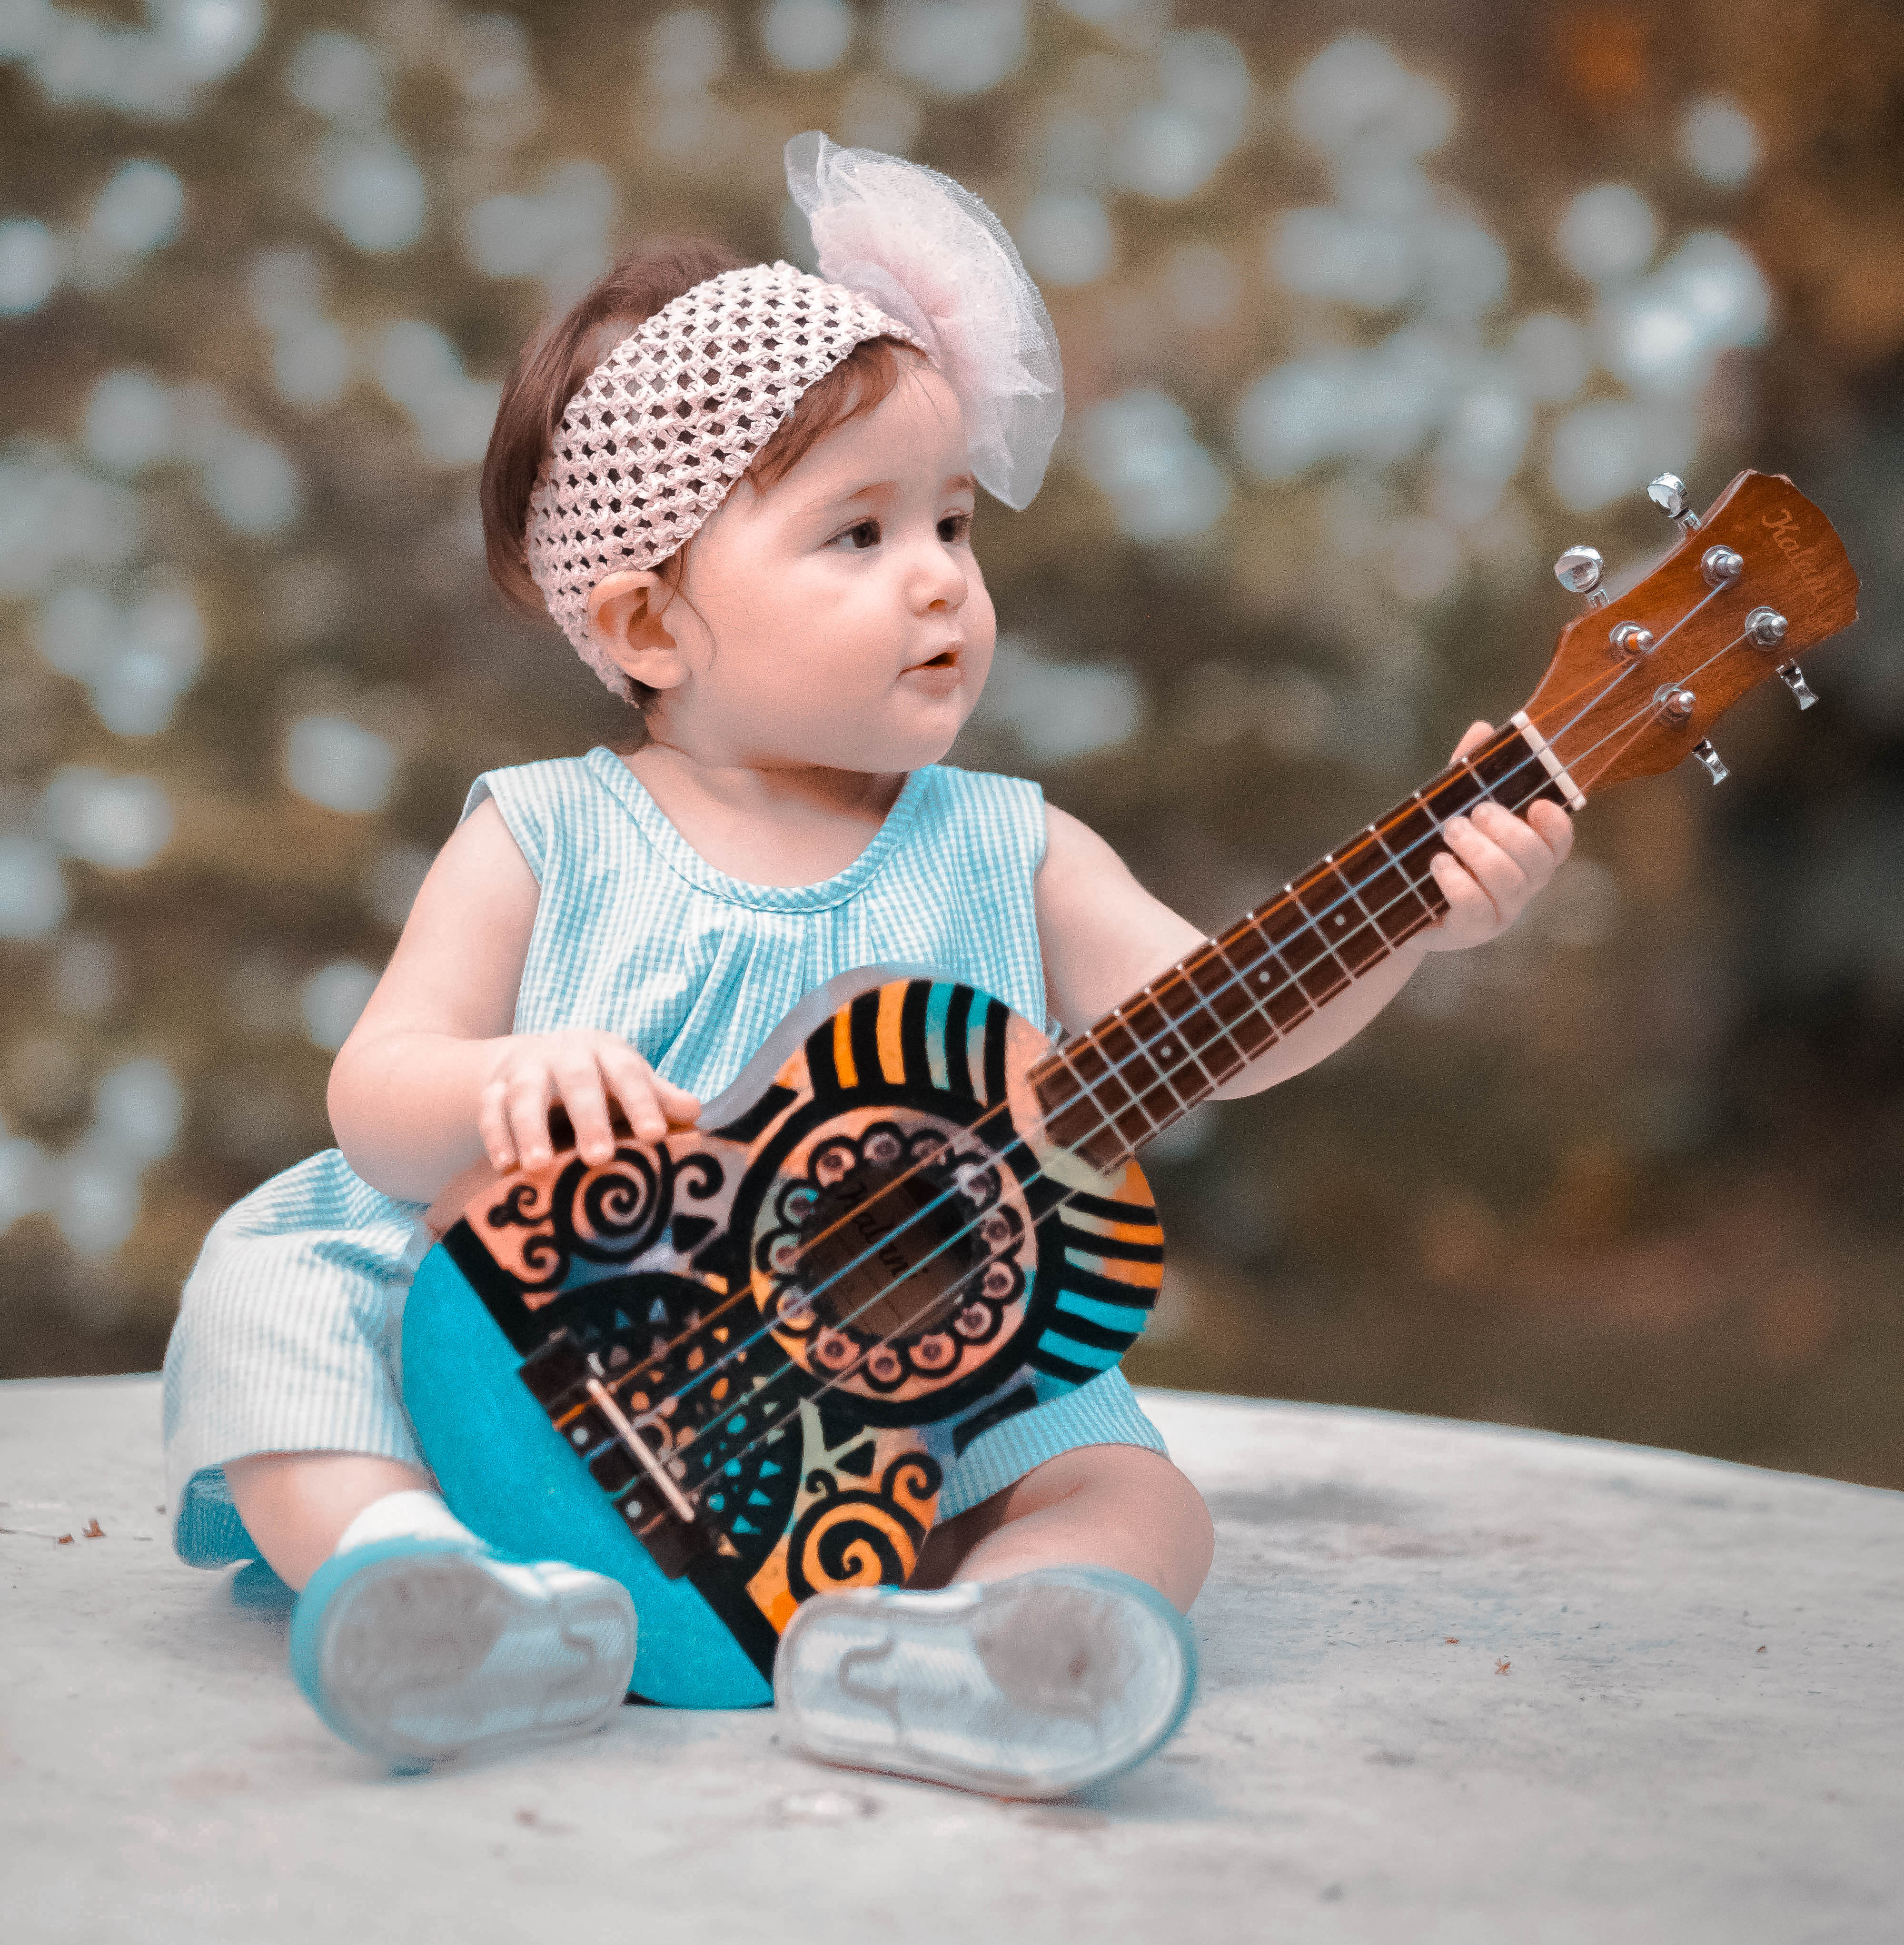
music, string instrument, child, musical instrument, guitar, plucked string instruments, toddler, baby, ukulele, headgear